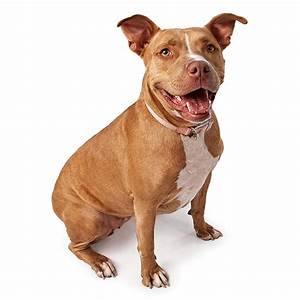
Label: dog